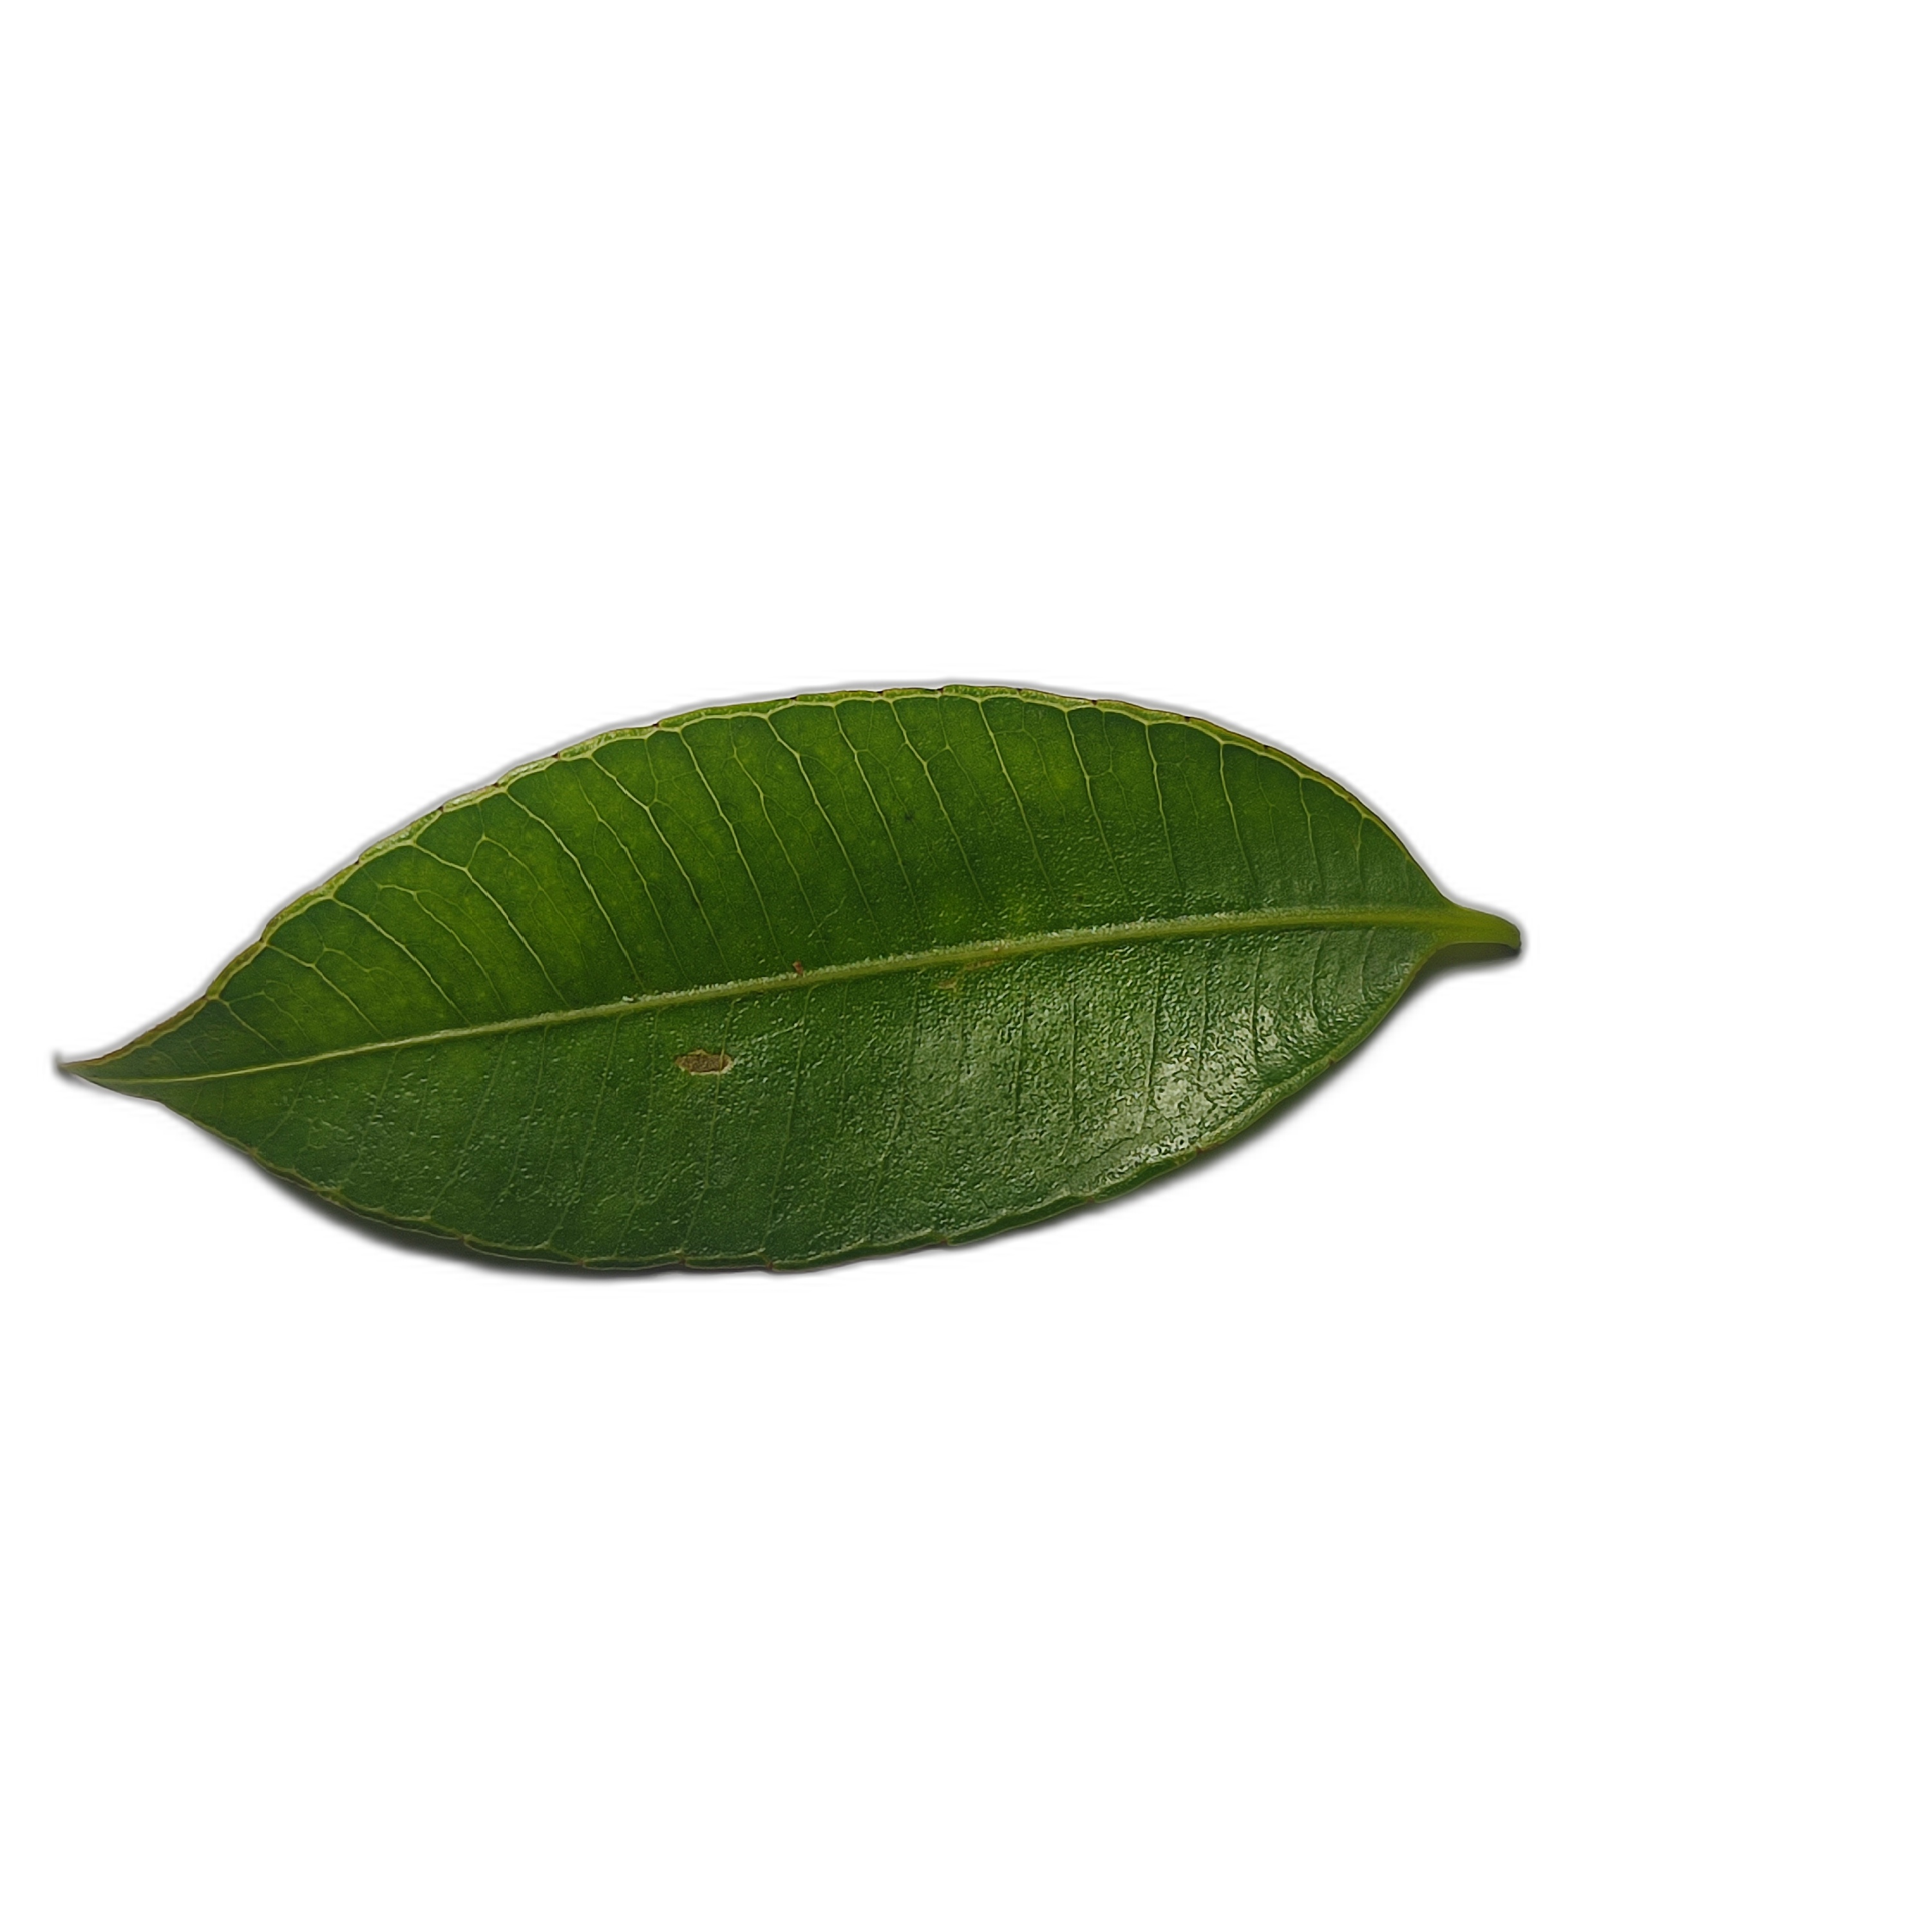
Label: healthy